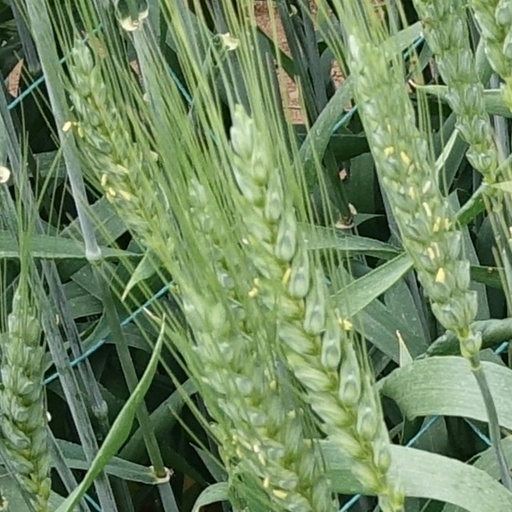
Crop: wheat